Sinomastodon

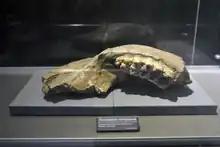
"Sinomastodon bumiajuensis" right jaw fossil from Bumiayu, Central Java, in display at the Bandung Geological Museum

The taxonomic position of "Sinomastodon" is disputed. Some authors suggest that "Sinomastodon" originated from North American gomphotheres that migrated into Asia. Position according to Mothé et al. 2016 supporting this hypothesis, showing "Sinomastodon" nested amongst North American gomphotheres: